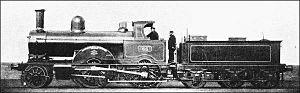
Une locomotive compound est une locomotive à vapeur à expansion multiple, c'est-à-dire que la vapeur se détend successivement dans au moins deux étages de cylindres en cascade : la vapeur issue du cylindre haute pression se détend à son tour dans un cylindre basse pression.